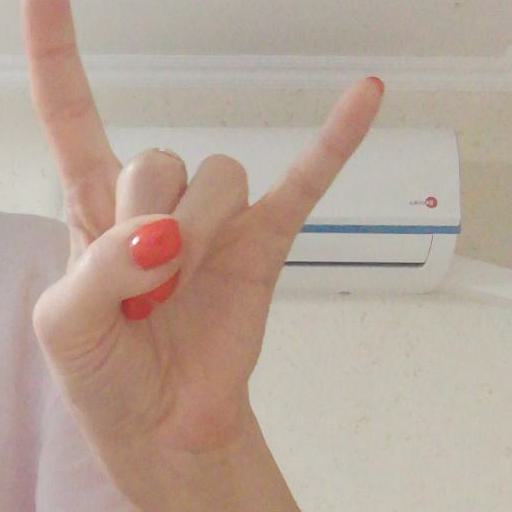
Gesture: rock